Cully, Switzerland

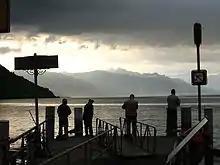
Cully fishing wharf

Cully was, until the beginning of the 20th century, a predominantly agricultural village. Even today, the vineyards on the slopes of the Lavaux account for some 90 hectares and agriculture and livestock on the plateaus is an important factor in the employment structure of the population. 22% of the workforce are currently employed in agriculture, 6% in secondary industry, and the service sector accounts for 72%.